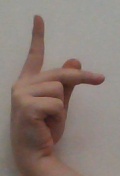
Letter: dha